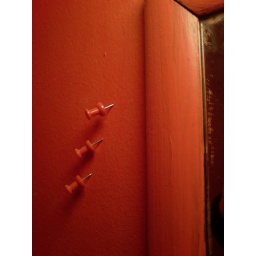
found object number 1: pins. location: next to the mirror in the bathroom at Cyklon.